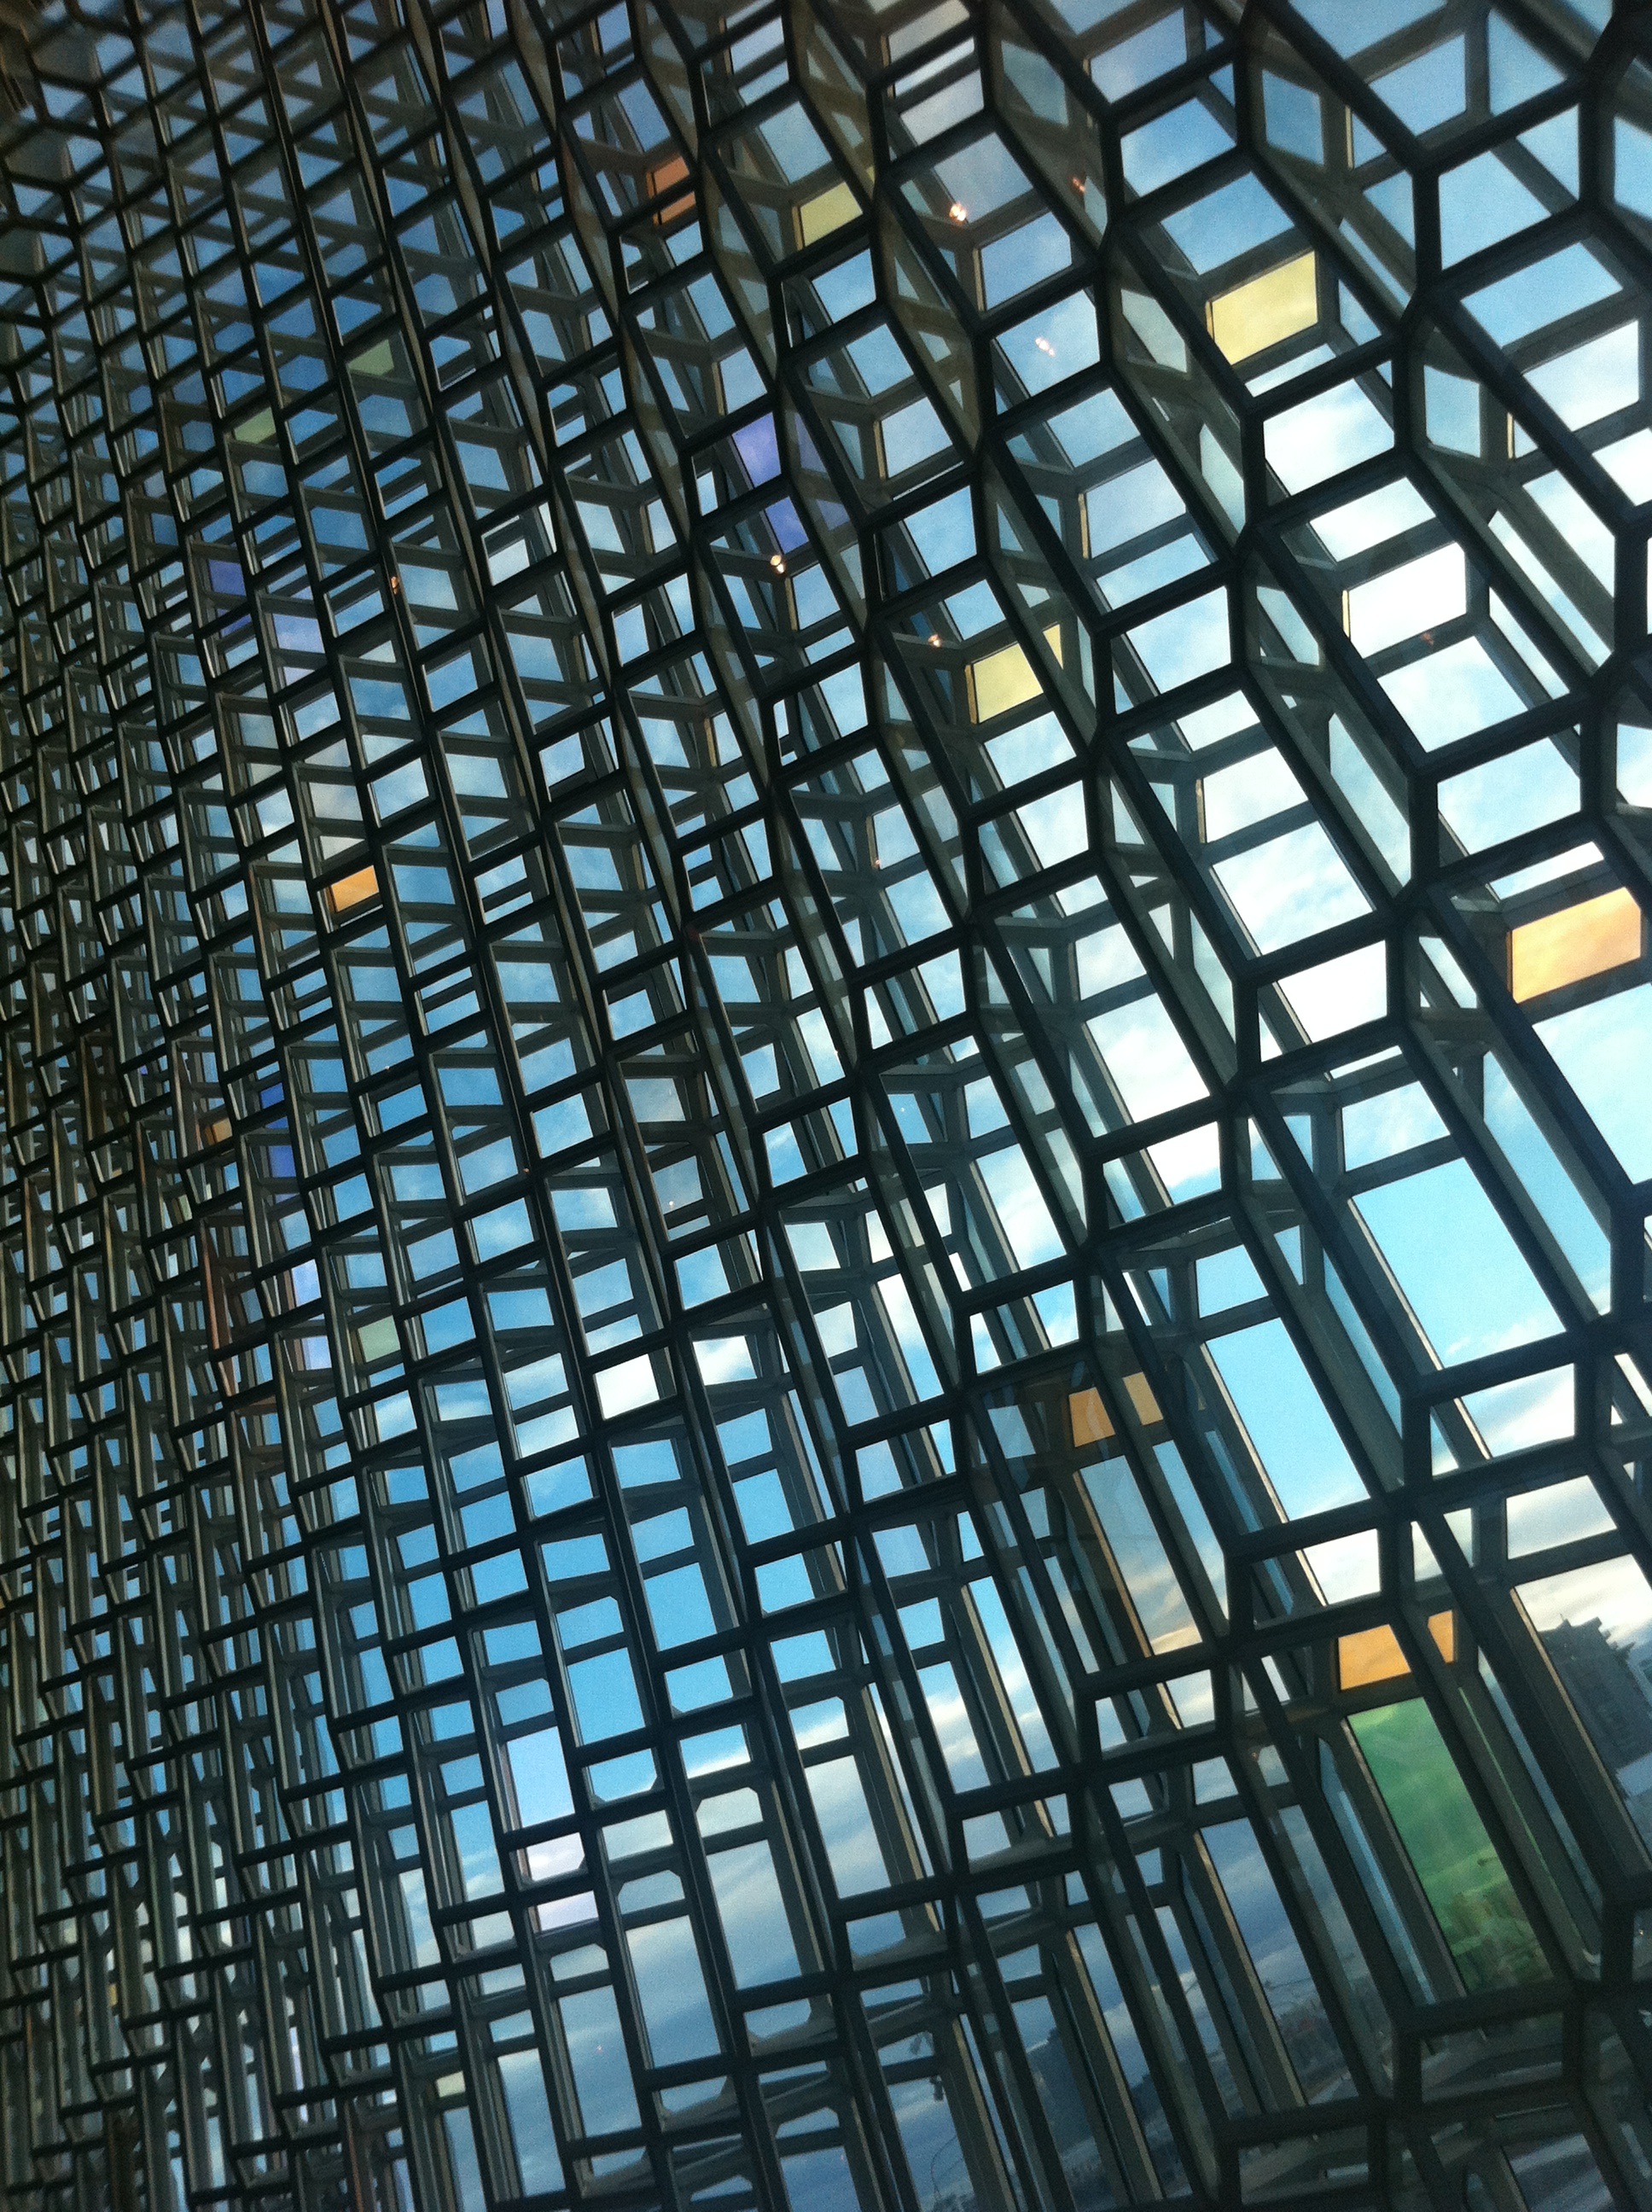
architecture, glass, skyscraper, wall, pattern, line, reflection, facade, blue, circle, art, design, symmetry, icelandic, shape, metropolis, daylighting, oprah